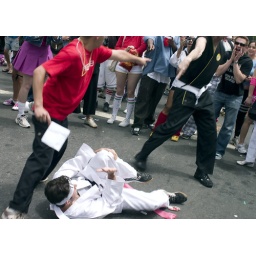
check out the guy in the black shirt in this series.